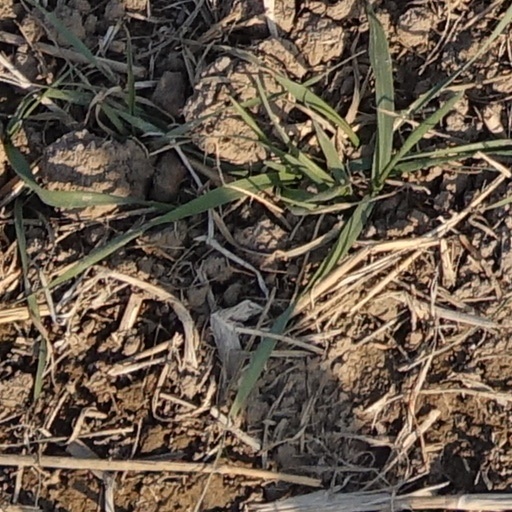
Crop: wheat